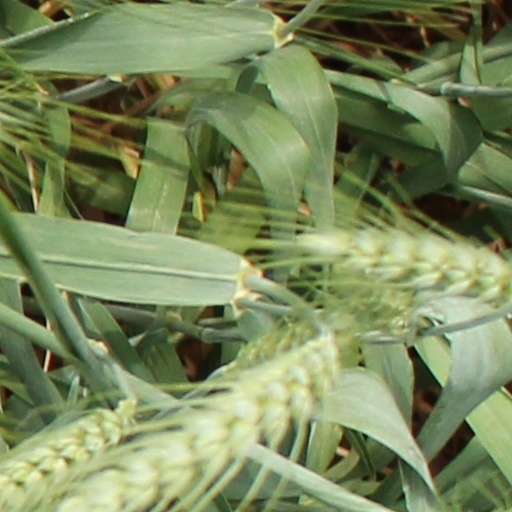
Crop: wheat